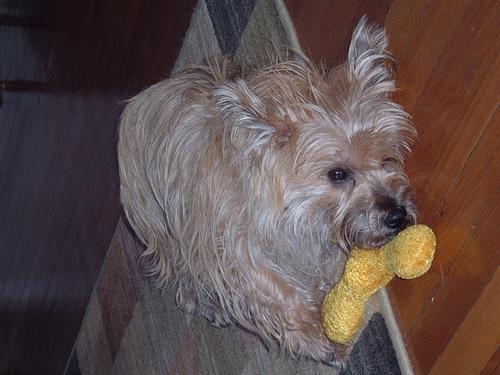
cairn